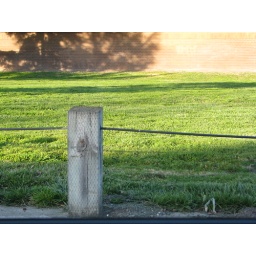
Along the sidewalk at the library in Petaluma, CA.